Crash Bandicoot

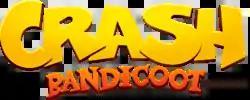
Logo since 2020

Crash Bandicoot is a video game franchise originally developed by Naughty Dog as an exclusive for Sony's PlayStation console. It has seen numerous installments created by various developers and published on multiple platforms. The series consists predominantly of platform games, but also includes spin-offs in the kart racing and party game genres. The series was originally produced by Universal Interactive, which later became known as Vivendi Games; in 2008, Vivendi merged with Activision, which currently owns and publishes the franchise.